Richie Wellens

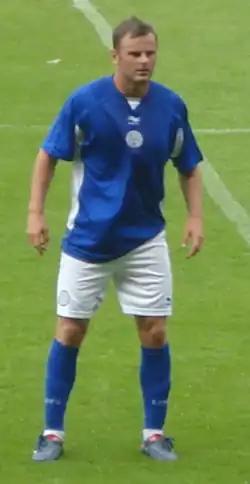
Wellens playing for Leicester City in 2010

Richard Paul Wellens (born 26 March 1980) is an English professional football manager and former player who played as a midfielder. He is currently head coach of EFL League One club Leyton Orient.